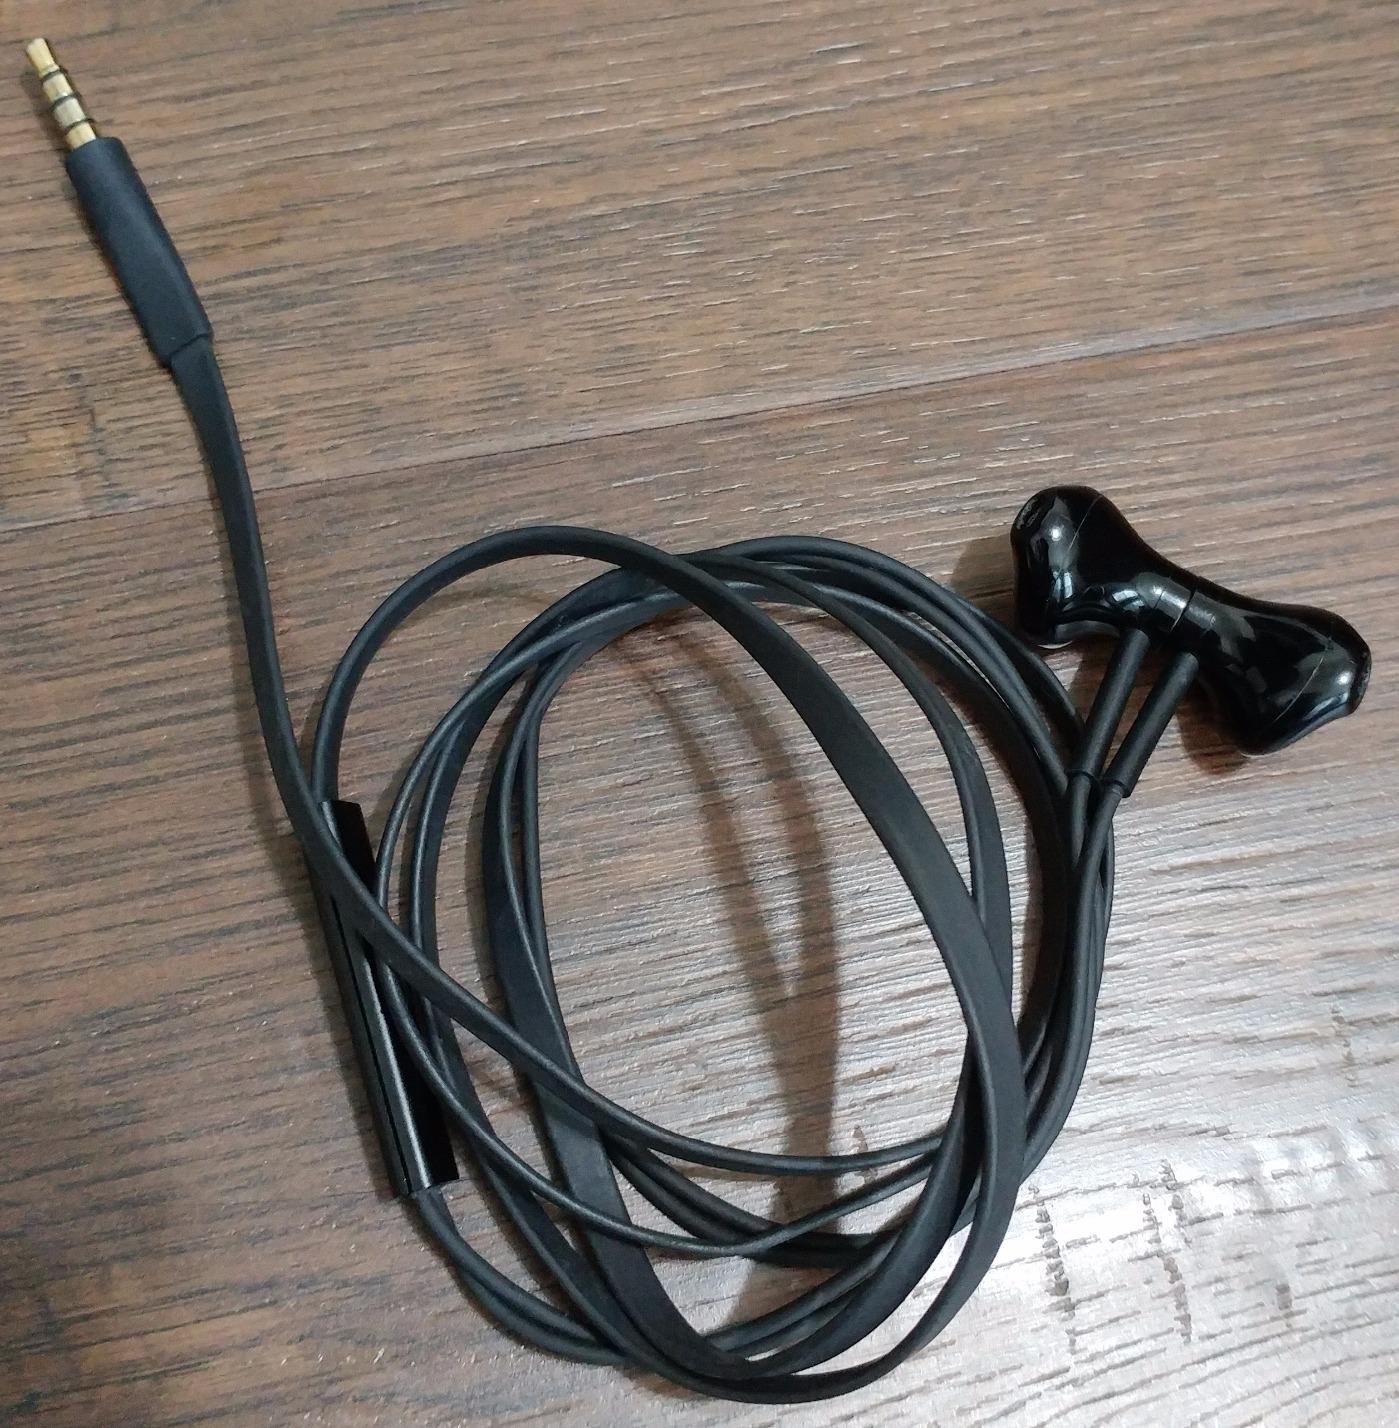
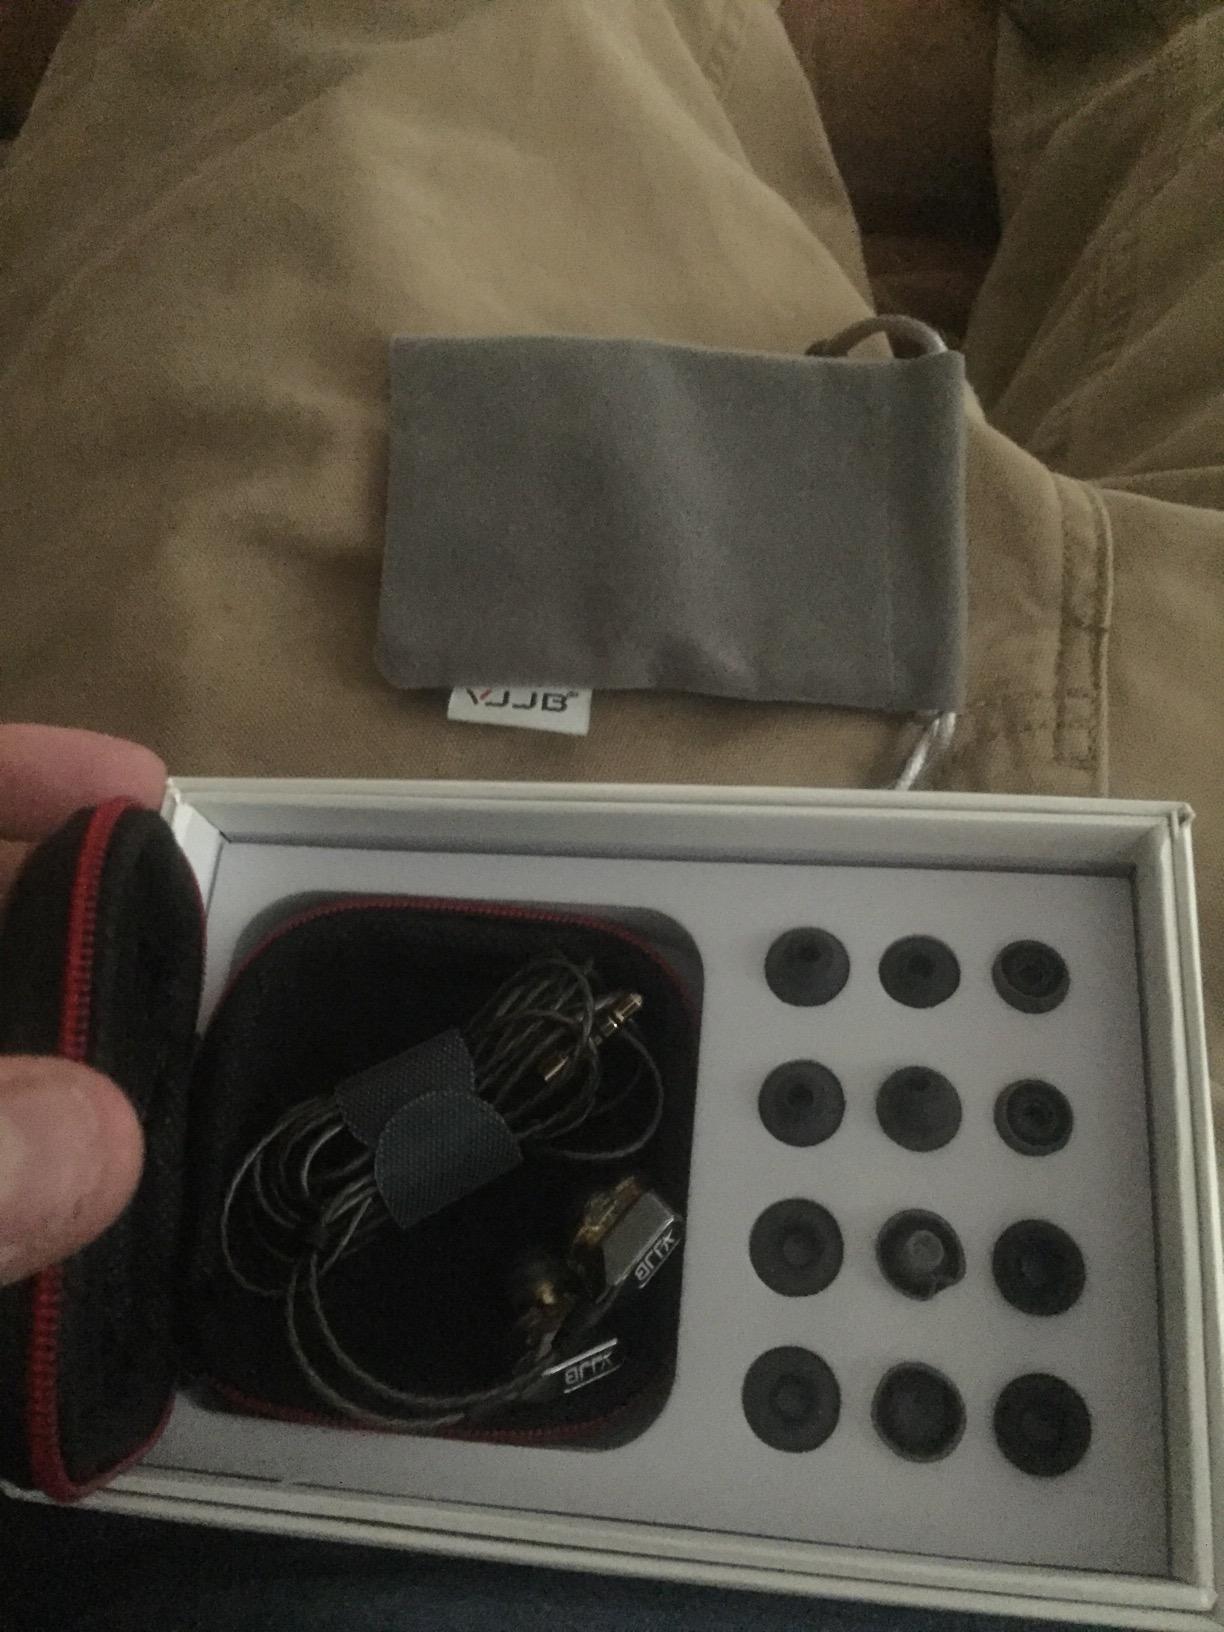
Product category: headphones
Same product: no